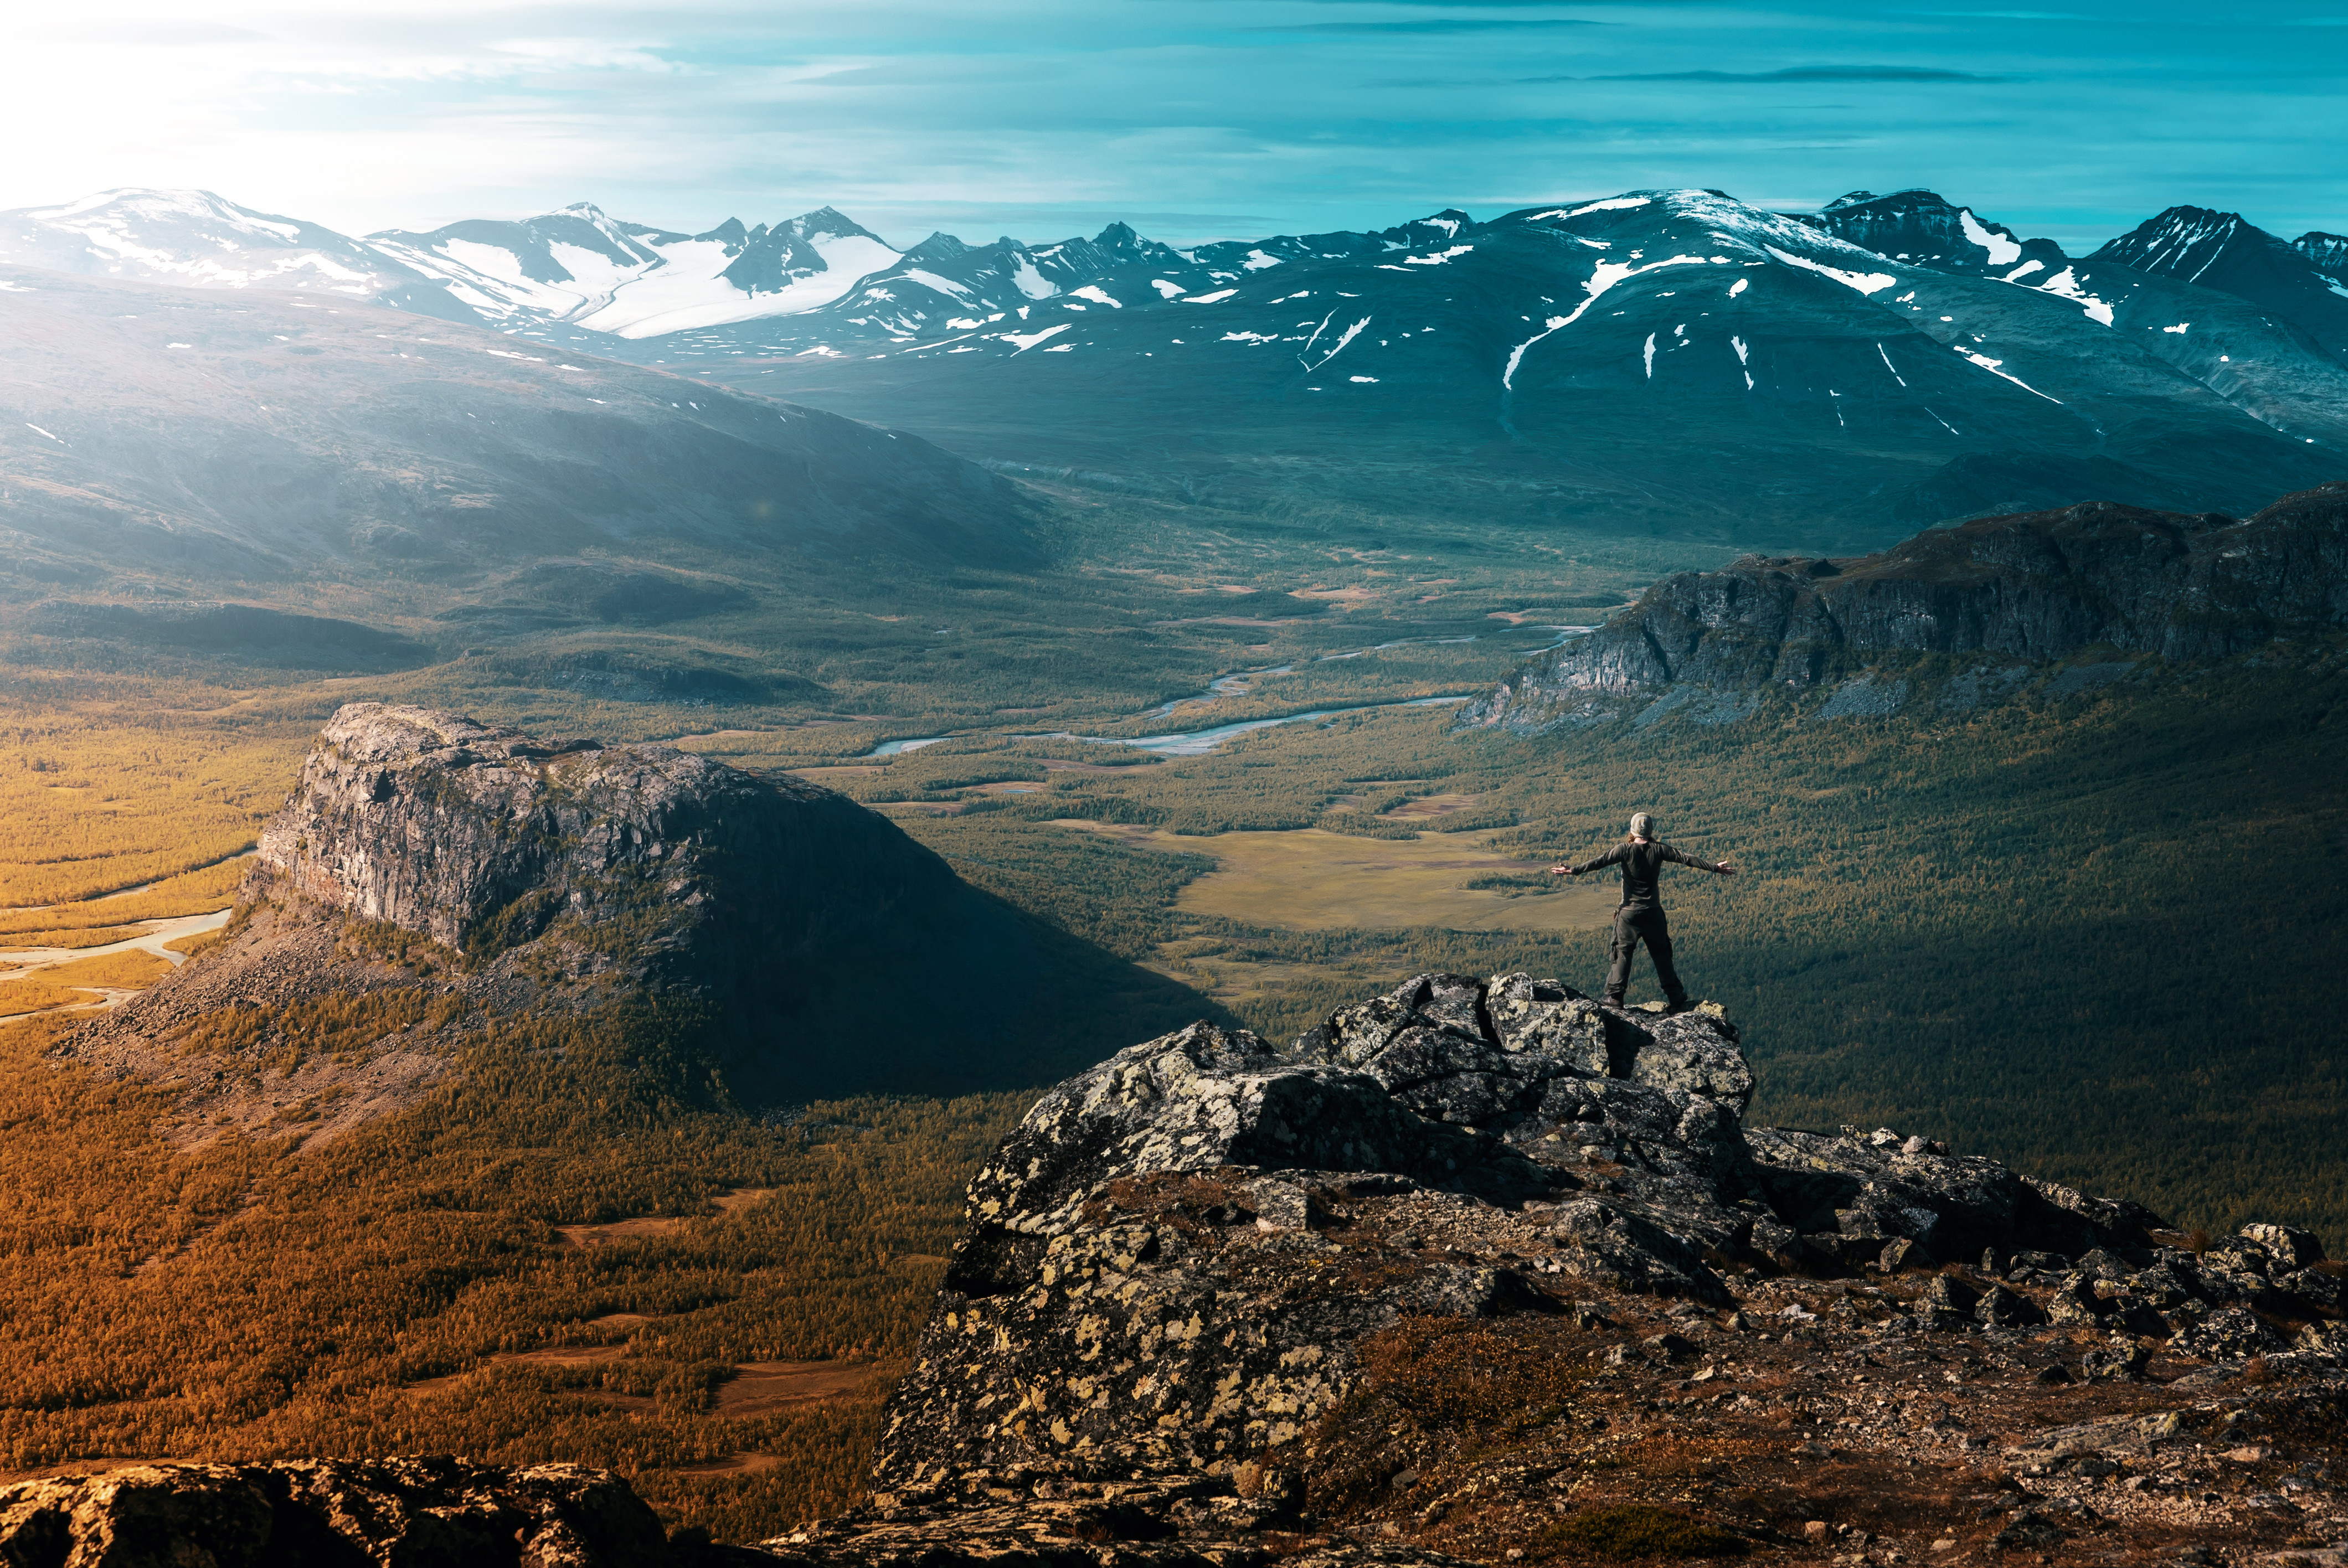
landscape, nature, rock, wilderness, walking, person, mountain, snow, cloud, hill, lake, adventure, valley, mountain range, travel, ice, high, scenic, hike, glacier, volcano, ridge, summit, mountain peak, rocks, outdoors, hills, clouds, daylight, mountains, alps, cliffs, plateau, fell, landform, geographical feature, atmospheric phenomenon, mountainous landforms